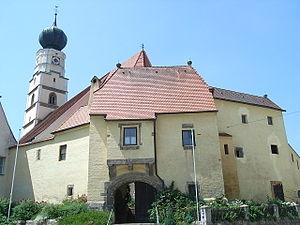
Une église fortifiée est un « édifice cultuel pourvu d'organes de défense active caractéristiques, généralement parfaitement identifiables par référence à la typologie des appareils militaires ». Ces églises doivent avoir des fortifications indépendantes de celles d'une ville ou d'un château fort.